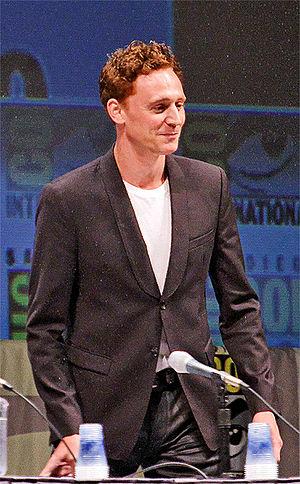
Les Enquêtes de l'inspecteur Wallander, est une série télévisée britannique créée par Philip Martin, deuxième adaptation des romans de l'écrivain suédois Henning Mankell mais troisième série reprenant le personnage de Kurt Wallander, produite par Yellow Bird, Left Bank Pictures et TKBC pour la BBC en Écosse et diffusée depuis le 30 novembre 2008 sur BBC One.